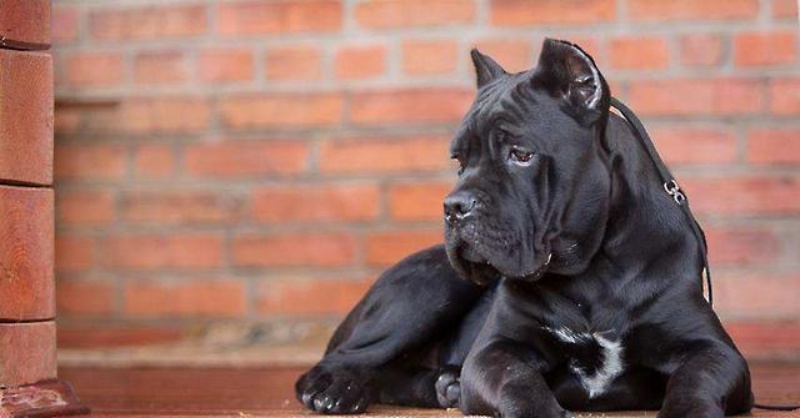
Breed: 253-n000105-Cane_Carso